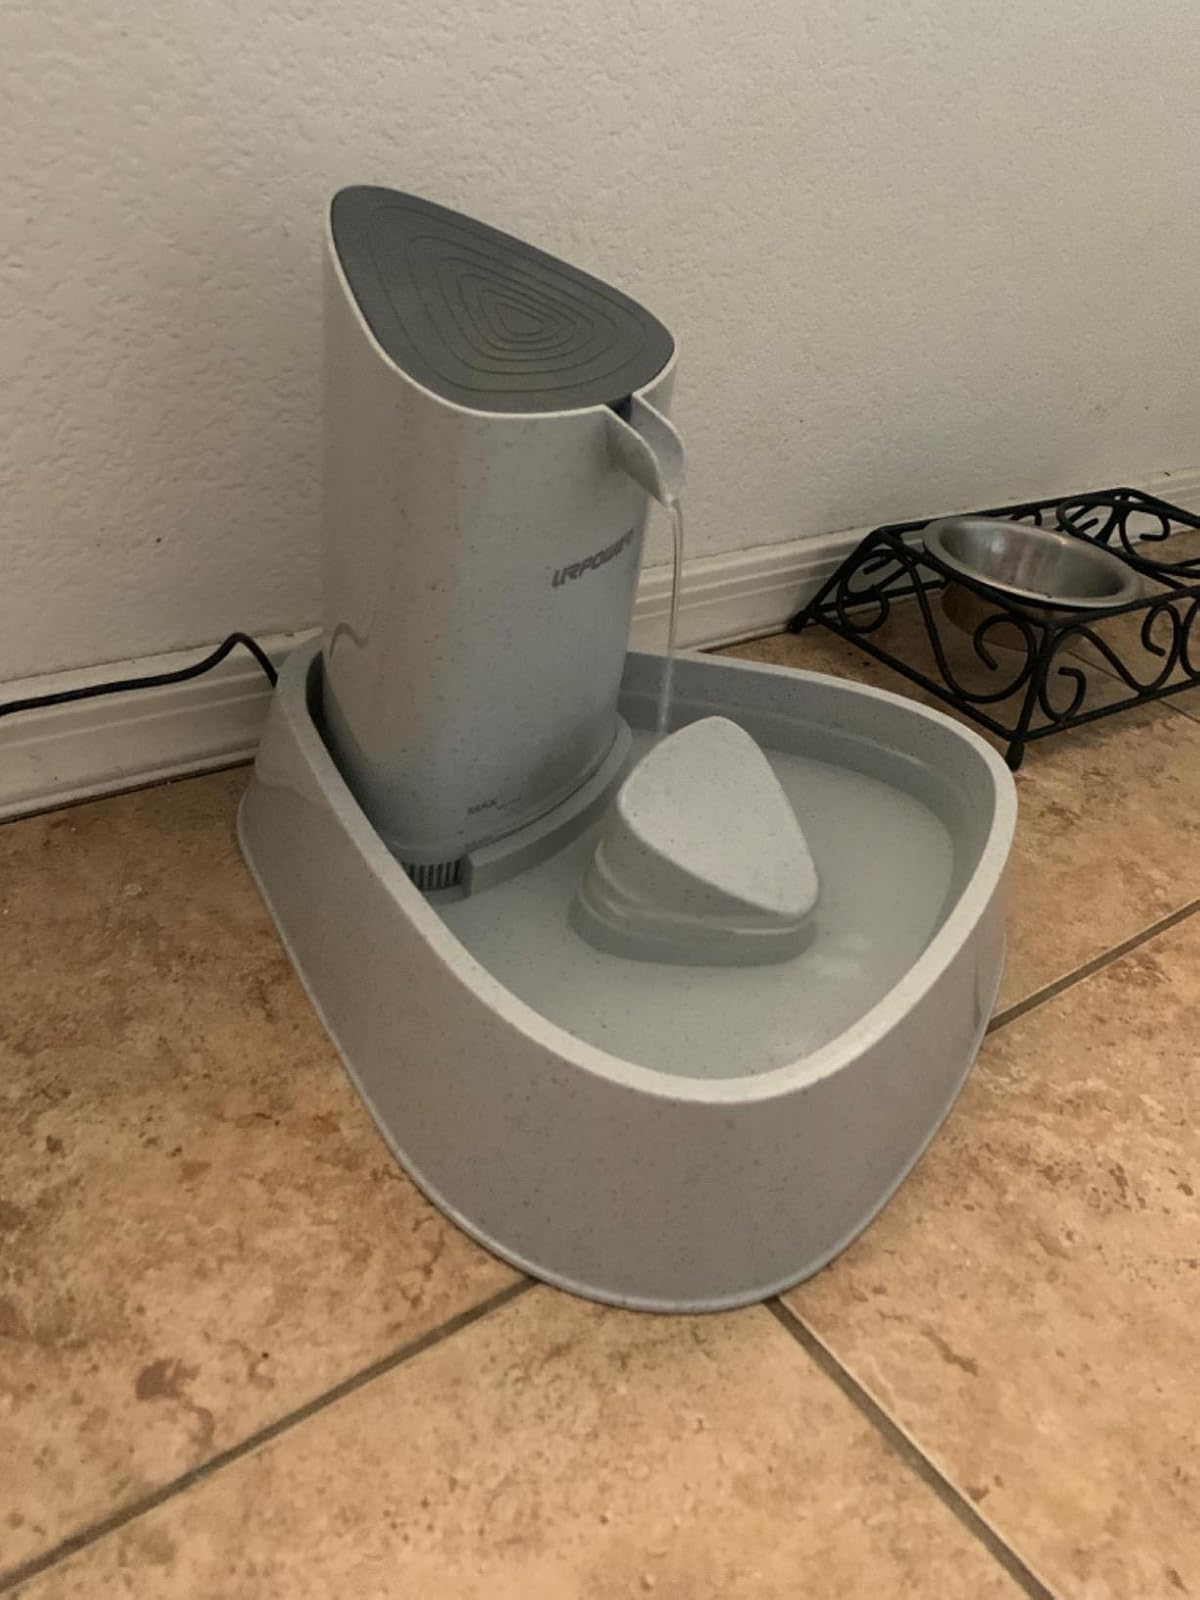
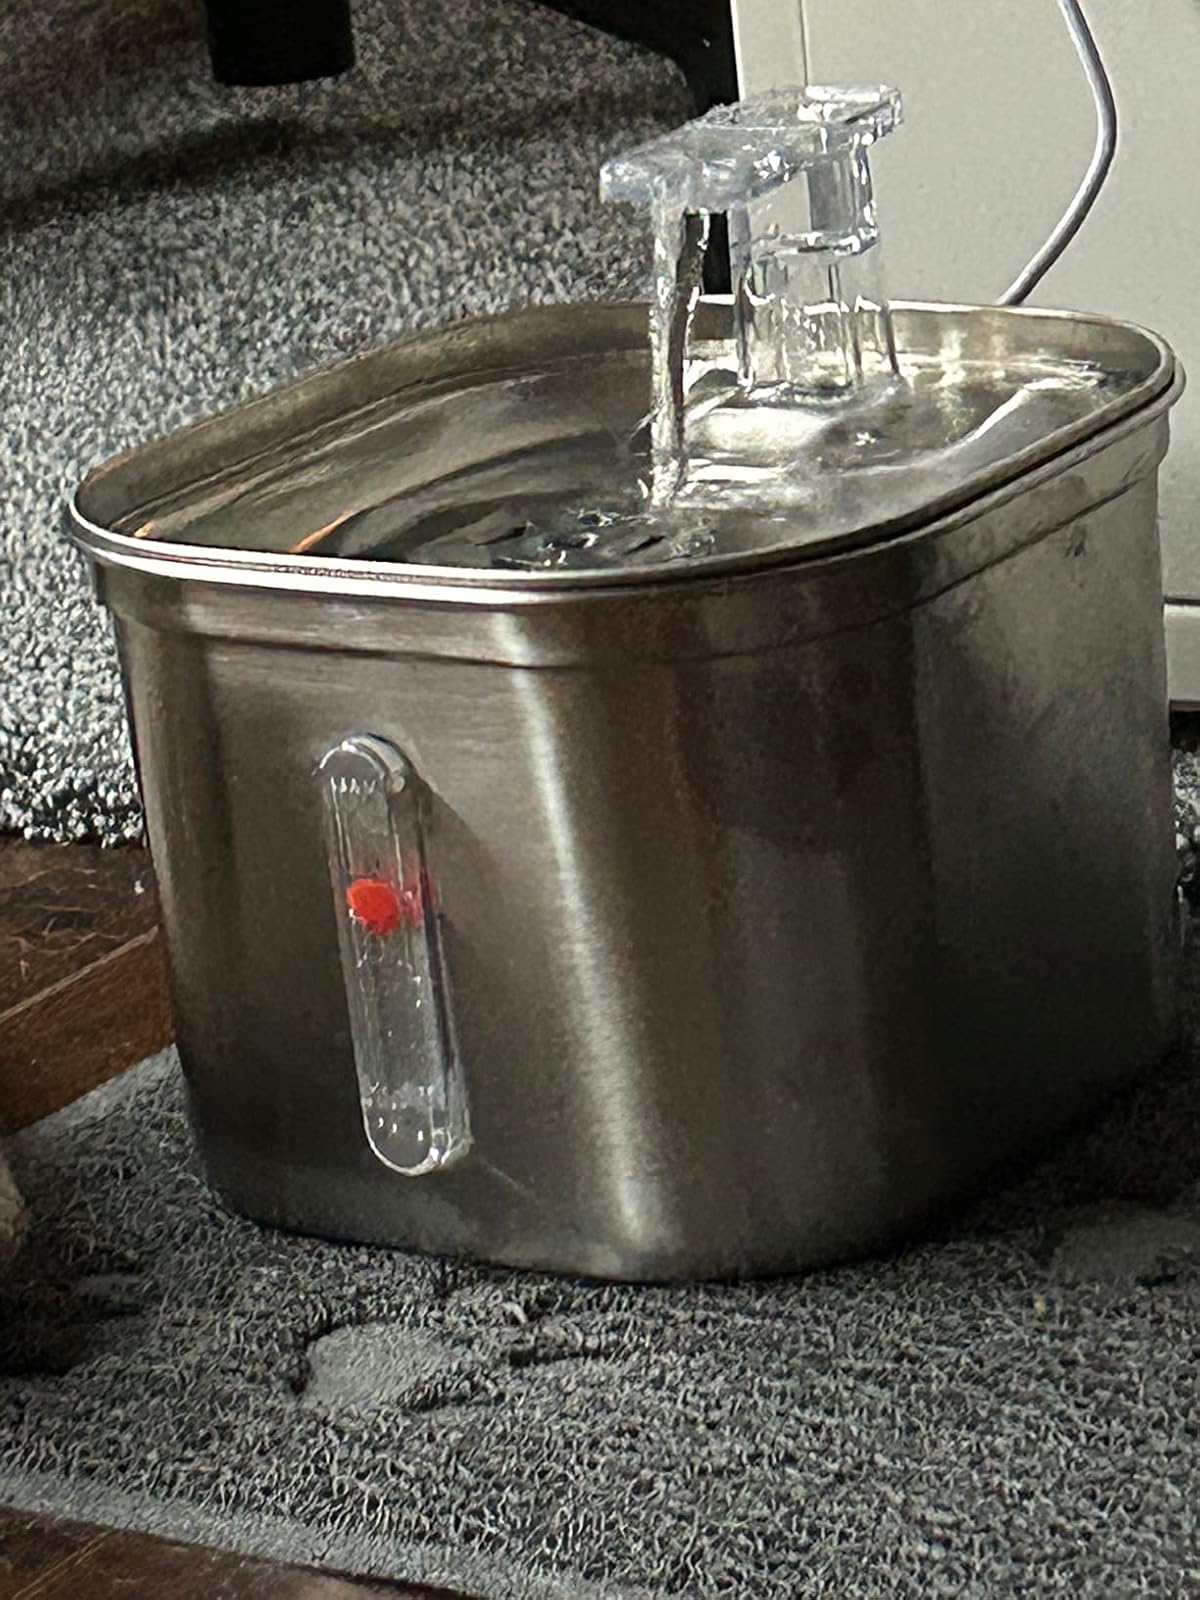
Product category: items_bowl
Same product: no